Arbitration Act 1996

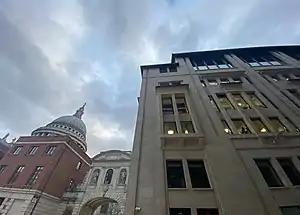
The London Court of International Arbitration.

The Act mandates that the general duty of the arbitral tribunal is to: